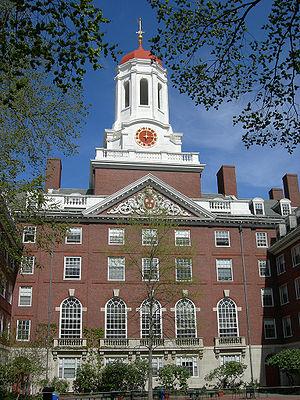
Si l'enseignement secondaire souffre de carences nombreuses, les universités américaines comptent parmi les meilleures du monde. Elles bénéficient de moyens financiers considérables : par exemple, le capital de l'université Harvard est supérieur à 35 milliards de dollars. Dans un pays fédéral comme les États-Unis, le système universitaire est décentralisé et les établissements d'enseignement supérieur sont très autonomes.
L’université Harvard, ou plus simplement Harvard, est une université privée américaine située à Cambridge, ville de l'agglomération de Boston, dans le Massachusetts. Fondée le 28 octobre 1636, c'est le plus ancien établissement d'enseignement supérieur des États-Unis.
La culture des États-Unis tire ses origines et est principalement fondée sur la culture occidentale, mais est aussi influencée par de nombreuses autres cultures et peuples comme les Afro-Américains, les Amérindiens, les Asio-Américains, les Polynésiens et les Latino-américains. Elle possède toutefois ses propres caractéristiques sociales et culturelles, notamment sa langue, sa musique, son cinéma, ses arts, ses codes sociaux, sa cuisine et son folklore. Les États-Unis d'Amérique sont un pays divers ethniquement et racialement en conséquence d'immigrations massives en provenance de nombreux pays tout au long de leur histoire.